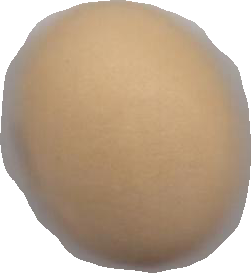
Variety: Dega